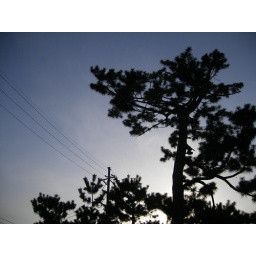
pine tree in front of fushimi inari, kyoto